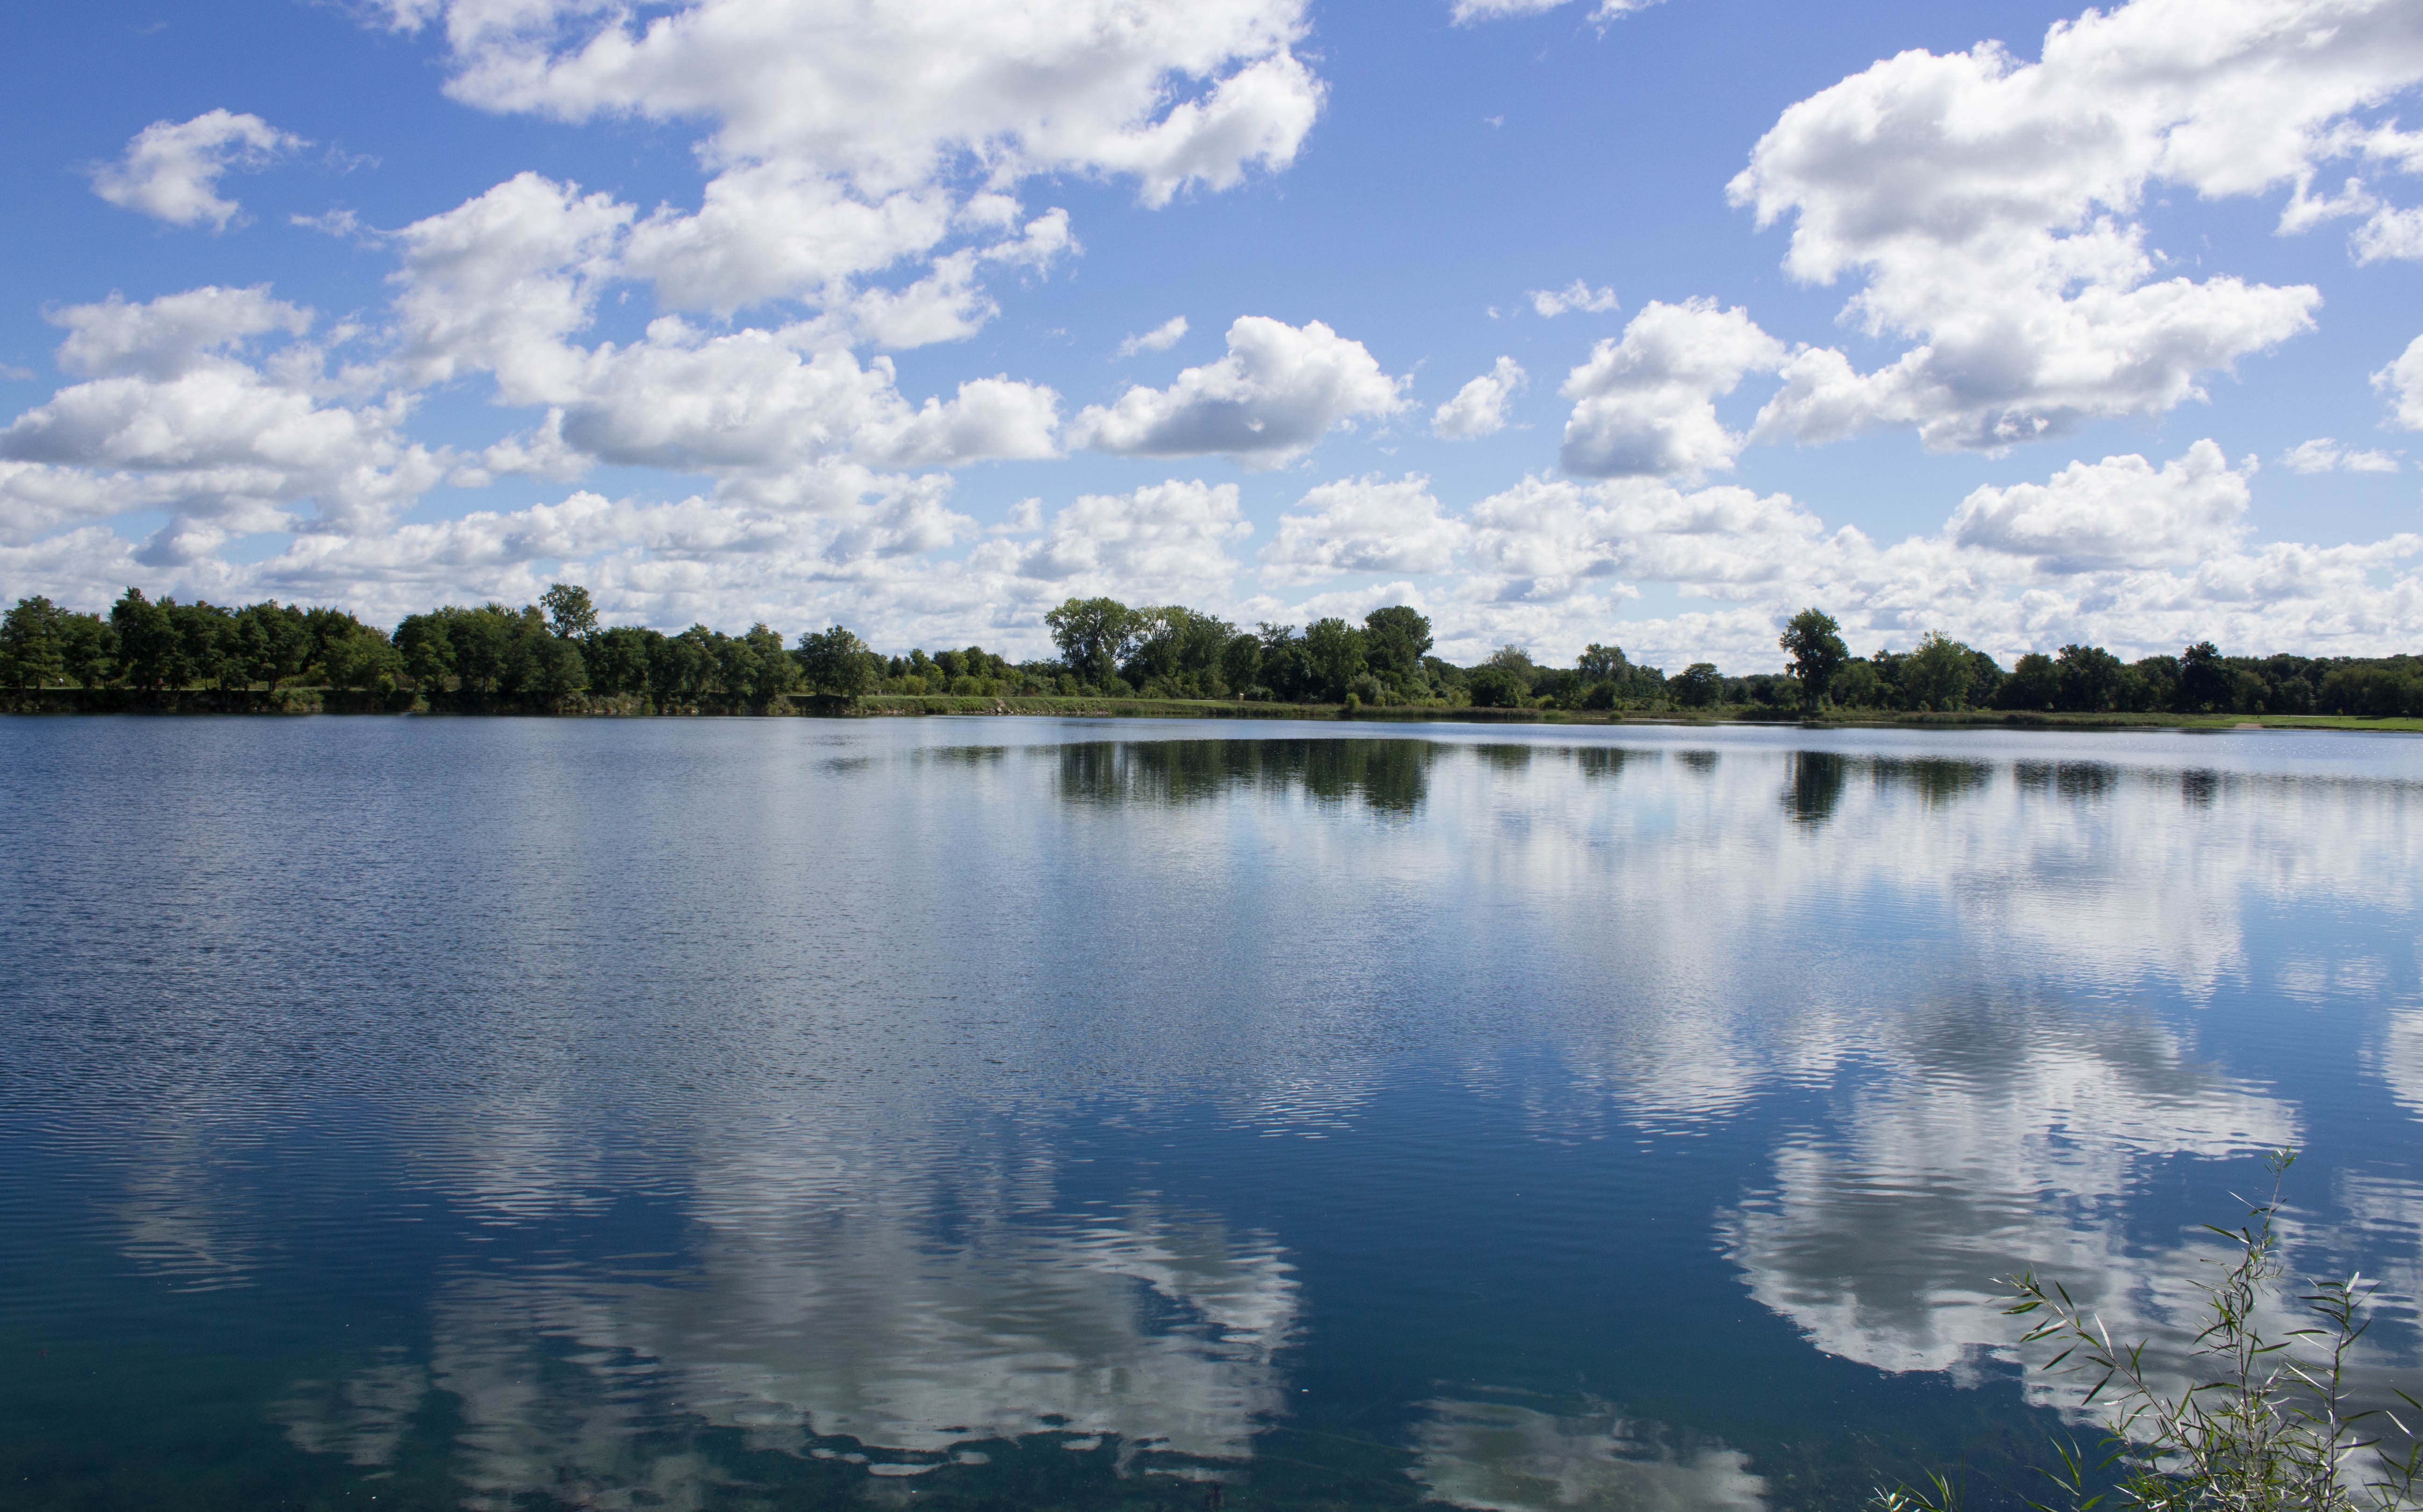
landscape, tree, water, nature, cloud, sky, lake, river, pond, reflection, reservoir, body of water, wetland, loch